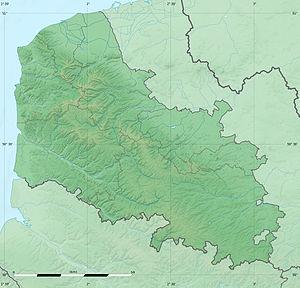
Carte physique vierge du département du Pas-de-Calais, France, tel qu'en janvier 2007, destinée à la géolocalisation, avec limite distincte des régions, départements et arrondissements. Scales: Topography: 1:440,000 (precision: 110 m) Bathymetry: 1:3,724,000 (precision: 931 m) Equirectangular projection, WGS84 datum Standard meridian: 002° 22' 30"" E Central parallel: 50° 30' N Geographic limits of the map: Top: 51° 03' N Bottom: 49° 57' N Left: 001° 28' 30"" E Right: 003° 16' 30"" E"
Lambres est une commune française située dans le département du Pas-de-Calais en région Hauts-de-France.
Boulogne-sur-Mer est une commune française, sous-préfecture du département du Pas-de-Calais en région Hauts-de-France. Ses habitants sont appelés les Boulonnais.
La fosse nᵒ 4 - 4 bis dite Saint-Émile ou Bois de Rimbert de la Compagnie des mines de Marles est un ancien charbonnage du Bassin minier du Nord-Pas-de-Calais, situé à Auchel. La fosse nᵒ 4 a été construite en 1867 avec 300 000 francs, le surplus des résultats de la production de l'année 1866, qui a vu l'effondrement du puits de la fosse nᵒ 2 et la mise en service de la fosse nᵒ 3. Cette ouverture permet à la compagnie d'augmenter substantiellement sa production d'années en années. Le puits nᵒ 4 bis est ajouté en 1889. La Compagnie de Marles rachète celle de Ferfay en 1925. La fosse nᵒ 1 de cette dernière devient le puits d'aérage nᵒ 4 ter des mines de Marles.
La fosse nᵒ 3 - 3 bis - 3 ter de la Compagnie des mines de Bruay est un ancien charbonnage du Bassin minier du Nord-Pas-de-Calais, situé à Bruay-la-Buissière. Le premier puits commencé le 27 octobre 1866 permet à la fosse d'extraire à partir de mars 1870. À cette date, et depuis deux ans, seule la fosse nᵒ 1 est productive, puisque la fosse nᵒ 2 a été abandonnée à cause de fortes venues d'eau. La fosse est rapidement très productive. Un puits nᵒ 3 bis est ajouté en juin 1891 et un puits nᵒ 3 ter en juin 1916. D'immenses cités minières sont établis. La fosse possède deux terrils nᵒˢ 10 et 10 bis, 3 de Bruay Ouest et 3 de Bruay Est.
Gouy-sous-Bellonne est une commune française située dans le département du Pas-de-Calais en région Hauts-de-France.
Wardrecques est une commune française située dans le département du Pas-de-Calais en région Hauts-de-France.